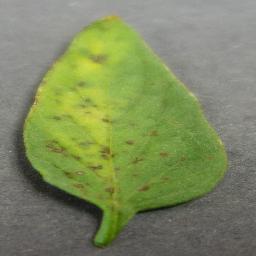
Label: Tomato___Tomato_Yellow_Leaf_Curl_Virus